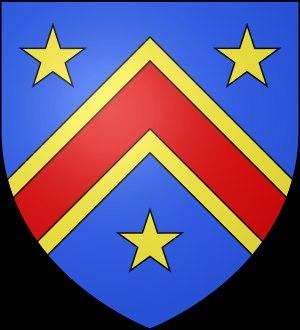
Philibert Milliet, dit communément Philibert François Milliet de Faverges, né le 5 avril 1561 à Chambéry et mort probablement 4 septembre 1625 à Turin, est un prélat savoyard du XVIIᵉ siècle, évêque de Maurienne puis archevêque de Turin, issu de la famille Milliet.
François-Amédée Milliet de Challes et d’Arvillars, marquis de Challes, seigneur de La Poepe, né le 4 septembre 1623 et mort le 25 mai 1703, à Moûtiers, est un prélat de l'église catholique savoyarde, archevêque-comte de Tarentaise et prince du Saint-Empire, issu de la famille Milliet.
Faverges est une ancienne commune française située dans le Sud du département de la Haute-Savoie en région Auvergne-Rhône-Alpes. Centre urbain de la communauté de communes du pays de Faverges, la commune comptait 6 968 habitants en 2013, ce qui en fait la dix-neuvième ville haut-savoyarde. La commune se situe en amont du lac d'Annecy, dans la vallée de Faverges, passage naturel entre la cluse d'Annecy et la combe de Savoie.
Philibert Milliet, dit communément Philibert Millet de Faverges, né au début du XVIIᵉ siècle et mort le 15 septembre 1663, est un prélat savoyard du XVIIᵉ siècle, évêque d'Aoste, puis d'Ivrée, issu de la famille Milliet.
Paul Milliet, dit communément Paul Milliet de Challes, voire plus rarement Paul Milliet de Faverges, né le 7 décembre 1599 et mort le 31 octobre 1656 à Turin, est un prélat savoyard du XVIIᵉ siècle, évêque de Maurienne, issu de la famille Milliet.